Dr. William Henry Cavell House

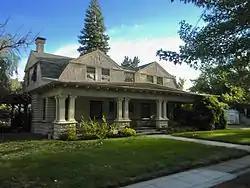

The Dr. William Henry Cavell House, at 402 W. Robinson St. in Carson City, Nevada, United States, was built in 1907. It is one of two Carson City houses constructed from the same plans, designed by Oakland, California architect John Conant. It includes Shingle Style and Colonial Revival architectural elements.